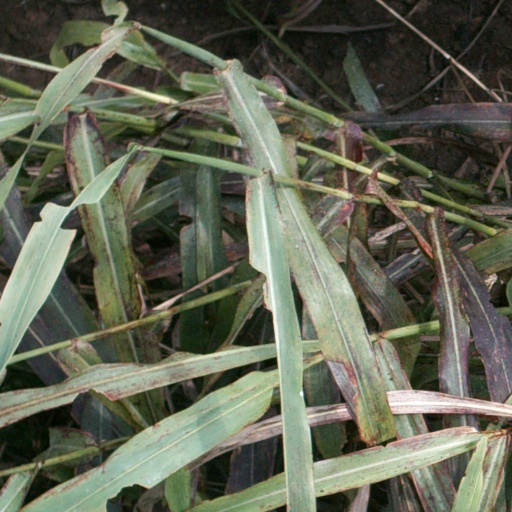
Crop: sorghum